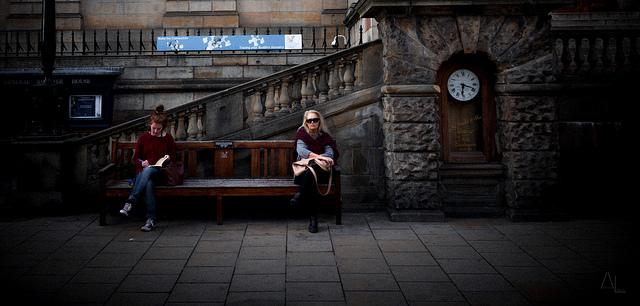
Two people sitting on a bench outside of a building.